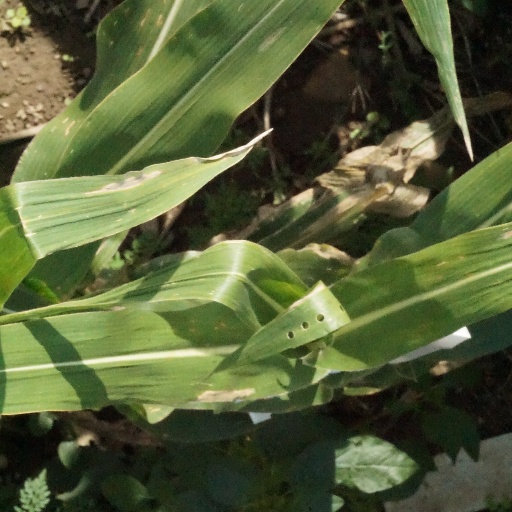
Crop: maize; corn